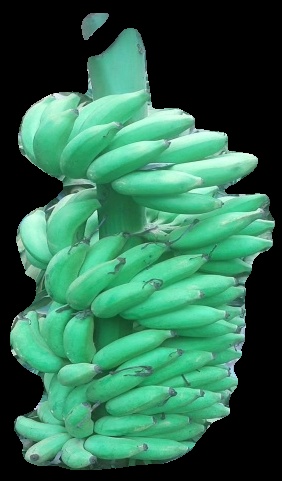
Variety: elakki-bale
Grade: grade1